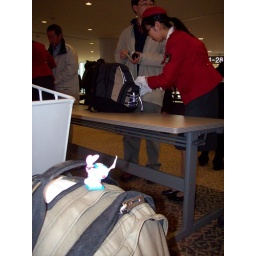
japanese bag check. Rows of ladies in red go through your stuff.